Japan Pavilion at Epcot

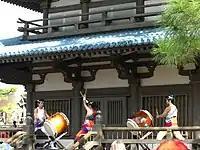

Matsuriza are traditional Taiko drummers and a Japanese Storytellers located at the base of the pagoda. Taiko performed at EPCOT began in 1983 when Kanto Abare Daiko became the first group to perform taiko at EPCOT. Eventually, in 1993, they left and were replaced by One World Taiko, consisting of Gary Tsujimoto and Nancy Ozaki, who were eventually joined by Matsuriza, and then replaced entirely by Matsuriza, who are the sole performing group at EPCOT to this day.